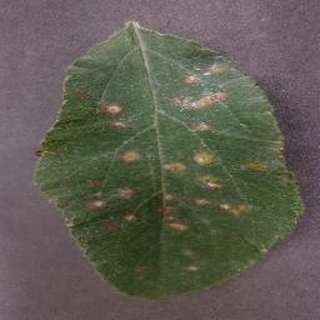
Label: apple_cedar_apple_rust